Manly Miles

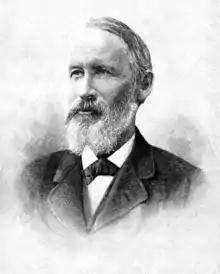

Manly Miles (July 20, 1826 – February 15, 1898) was an American zoologist and agriculturalist.